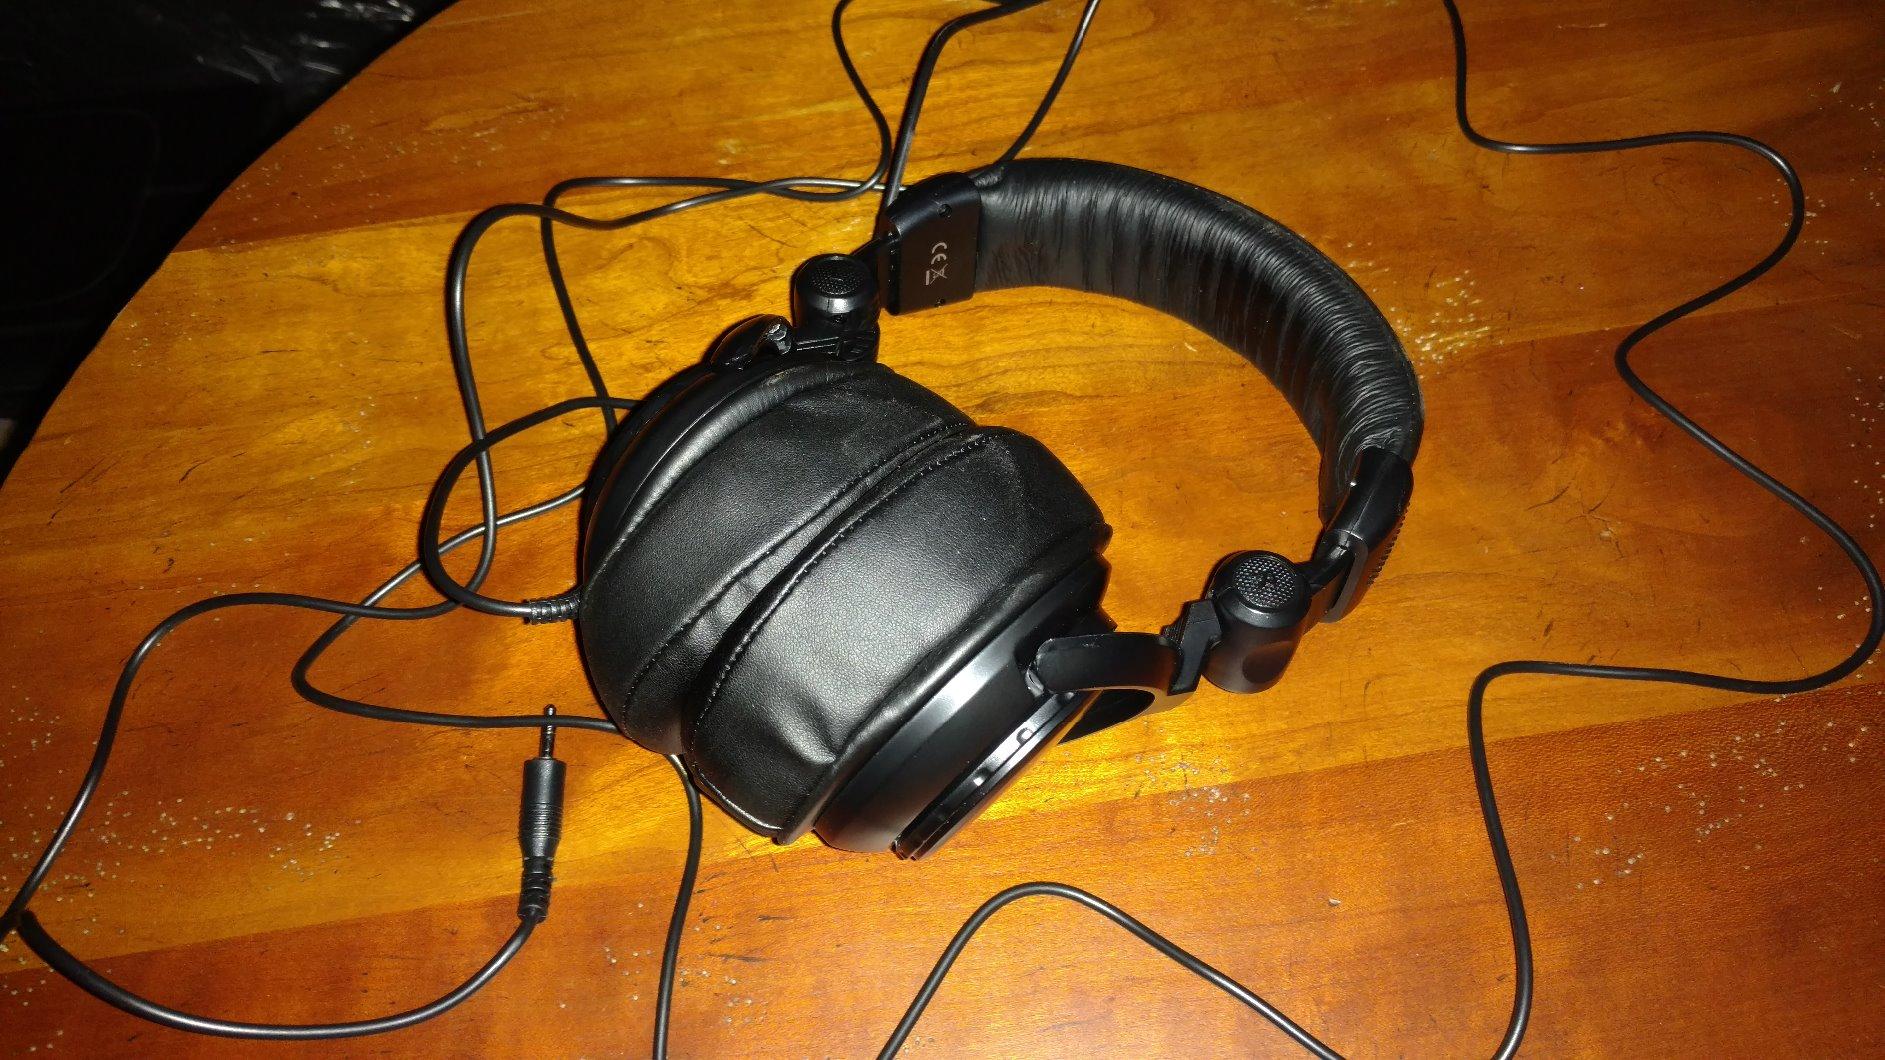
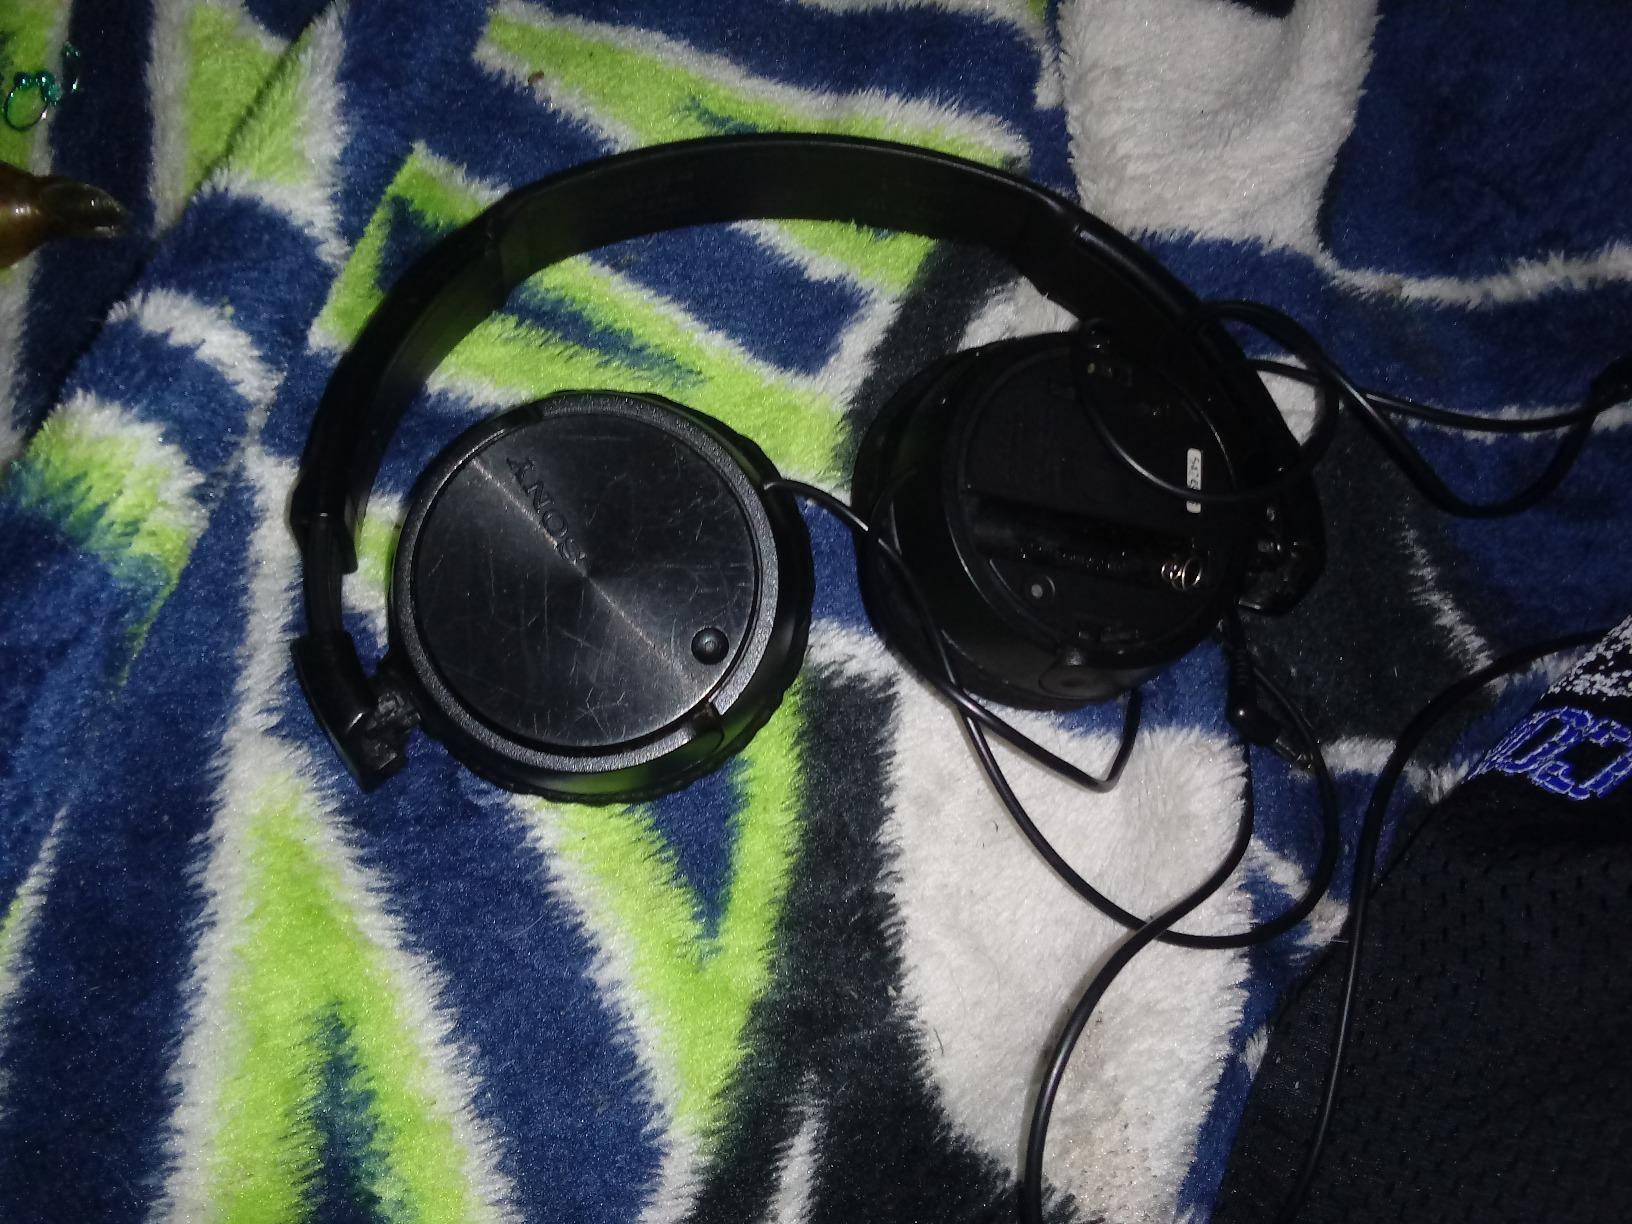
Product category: headphones
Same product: no